Spiegel affair

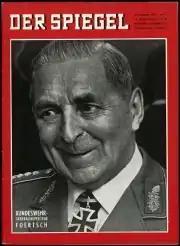
The 10 October 1962 edition of "Der Spiegel"

The "Spiegel" affair of 1962 was a political scandal in West Germany. It stemmed from the publication of an article in "Der Spiegel," West Germany's weekly political magazine, about the nation's defense forces. Several "Spiegel" staffers were detained on charges of treason, but were ultimately released without trial.